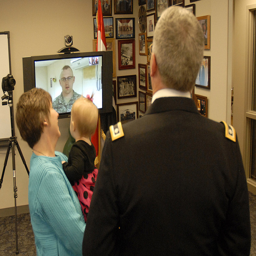
A couple of adults standing around with a child.
A woman holding a baby up to see a soldier on a video call.
a little girl looking at her dad on the tv screen
A young child and two older people video chat with a service member.
A family watching a tv in an office room.